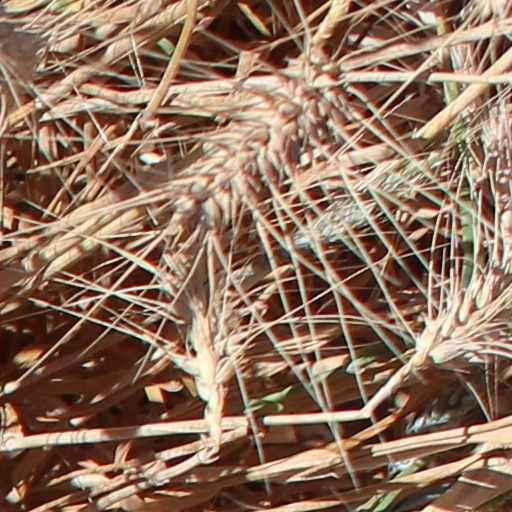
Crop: wheat